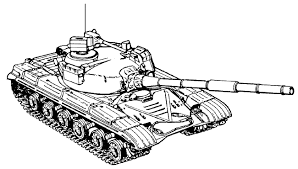
Label: Tank